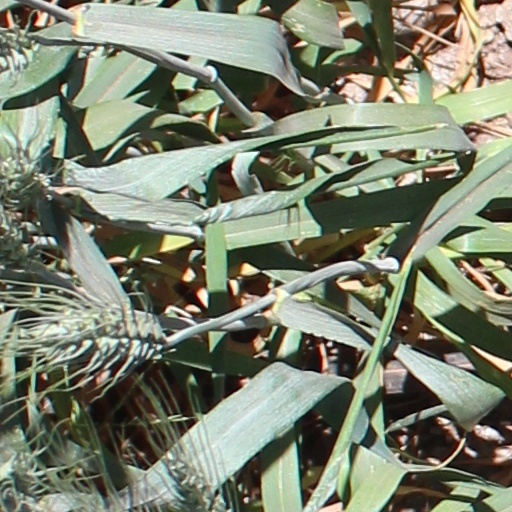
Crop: wheat